Judo at the 2020 Summer Olympics

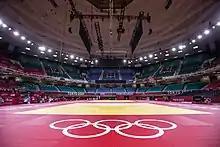

Judo was a sport at the 2020 Summer Olympics in Tokyo, and featured around 393 judoka (柔道家: judo practitioners) competing in 15 events, seven each for both men and women as well as a new mixed team event. The 2020 Summer Olympics were postponed due to the COVID-19 pandemic, and the judo competitions were held in July 2021 at Nippon Budokan.